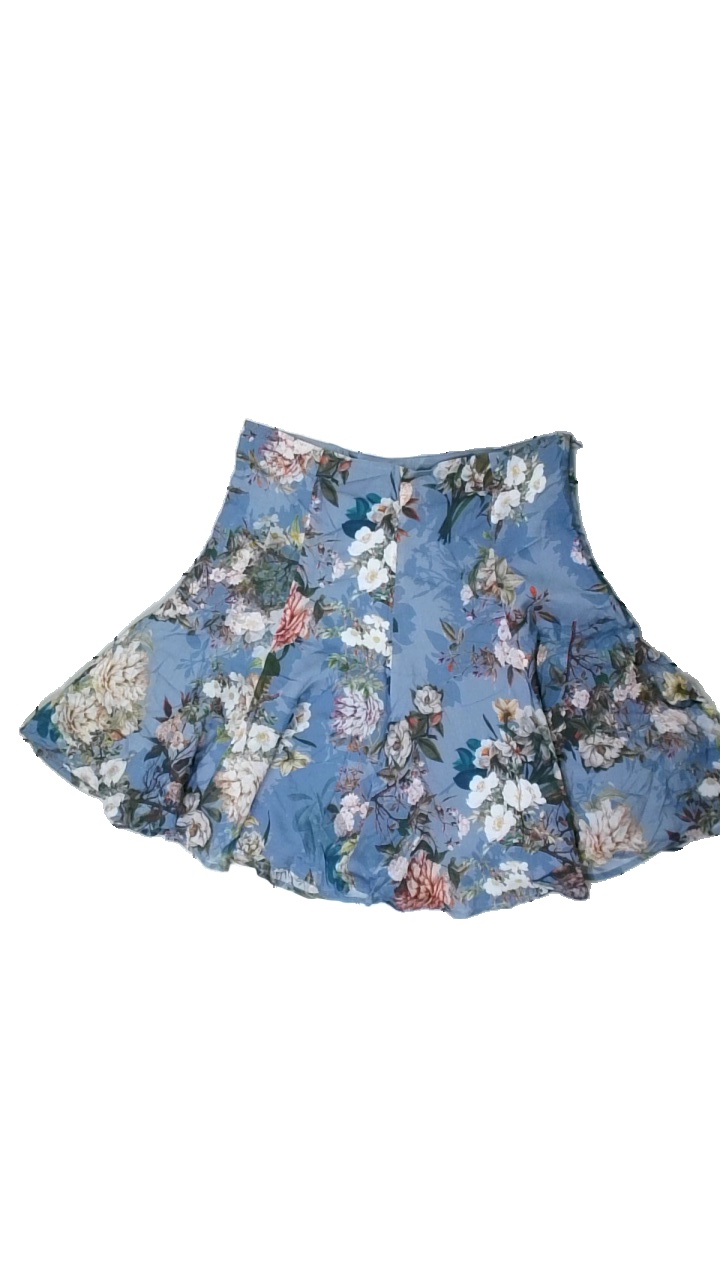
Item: Skirt (Ladies)
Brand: Newhouse Mellan
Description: blå kjol med blommor
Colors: Blue, Green, White, Multicolor
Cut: Regular
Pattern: Floral print
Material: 100% viscose
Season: Summer
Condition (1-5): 5
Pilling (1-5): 5
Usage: Reuse
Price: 50-100